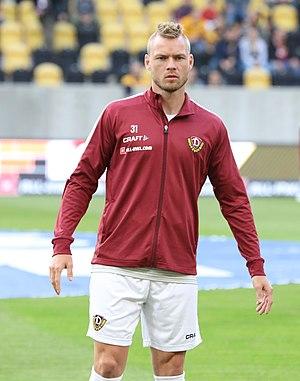
Brian Hamalainen est un joueur de football danois, né le 29 mai 1989 à Allerød. Il évolue au SG Dynamo Dresde comme défenseur.